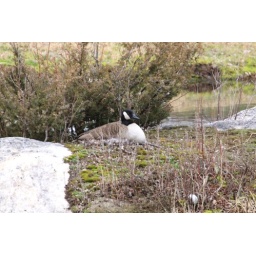
A pair of Canada Geese nest on this little rock island in the pond on my street every year.